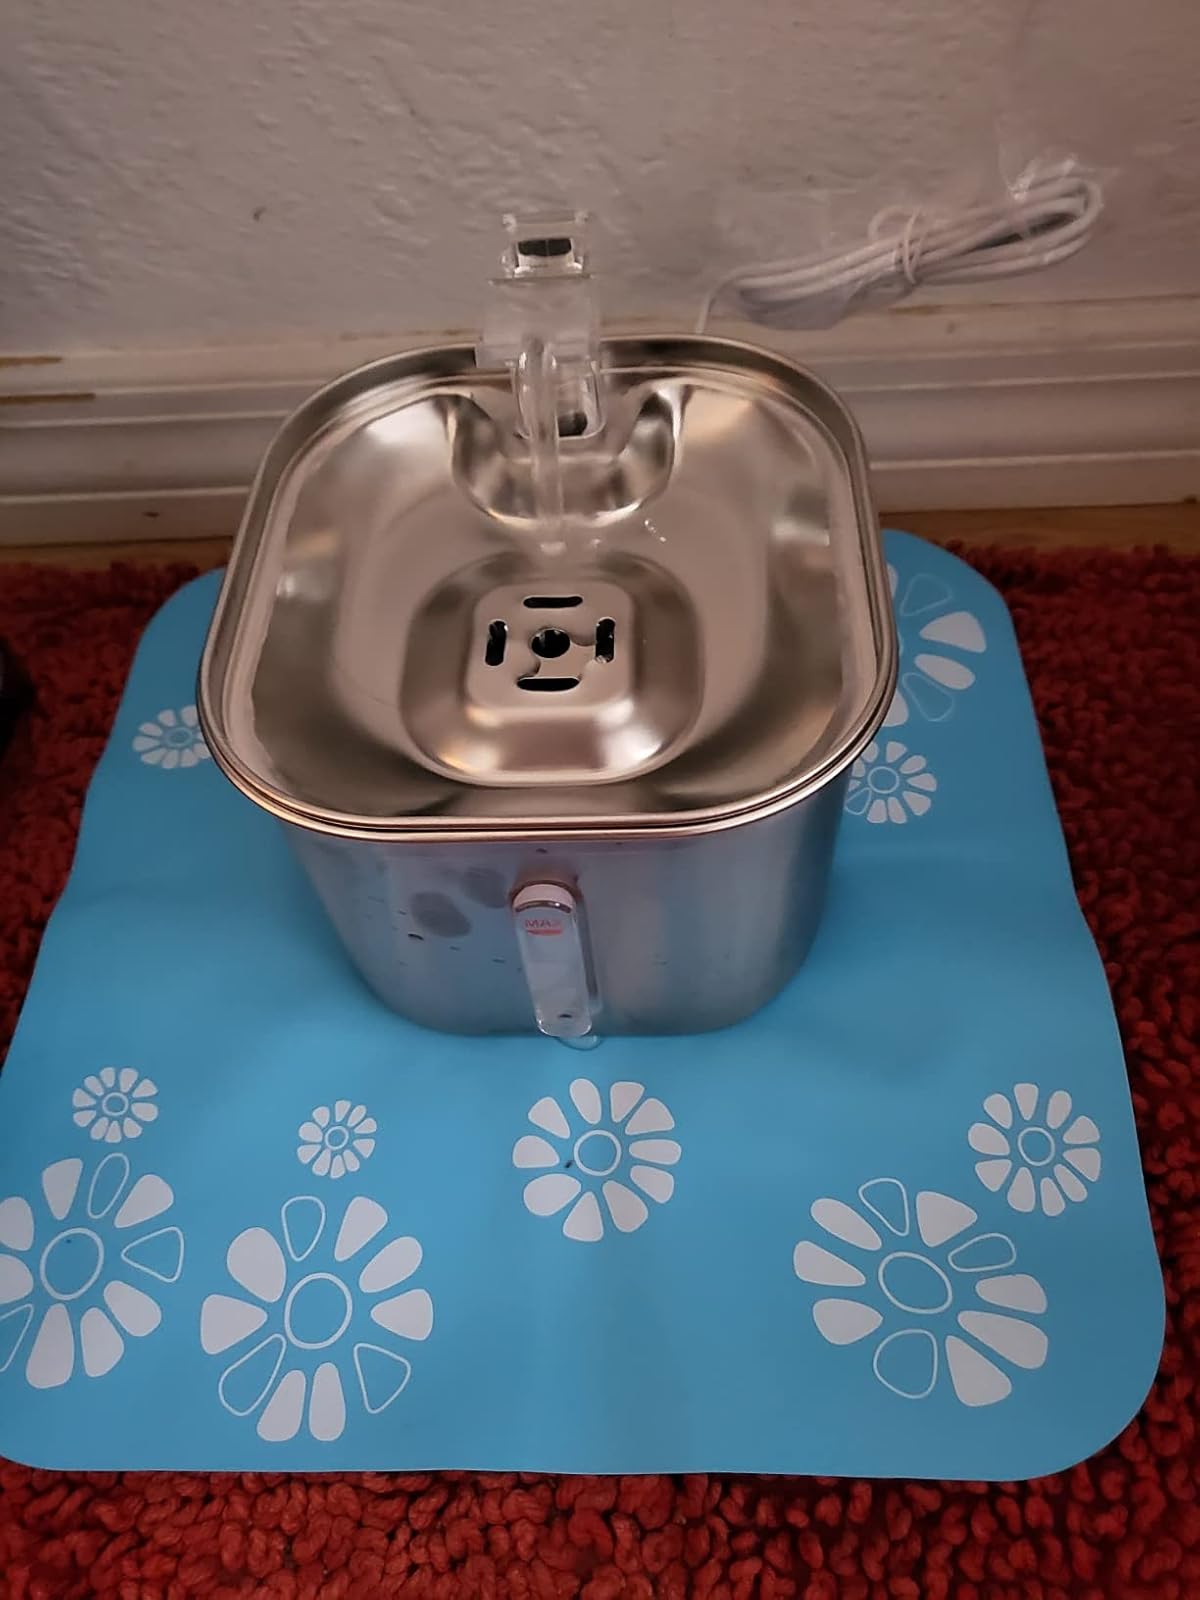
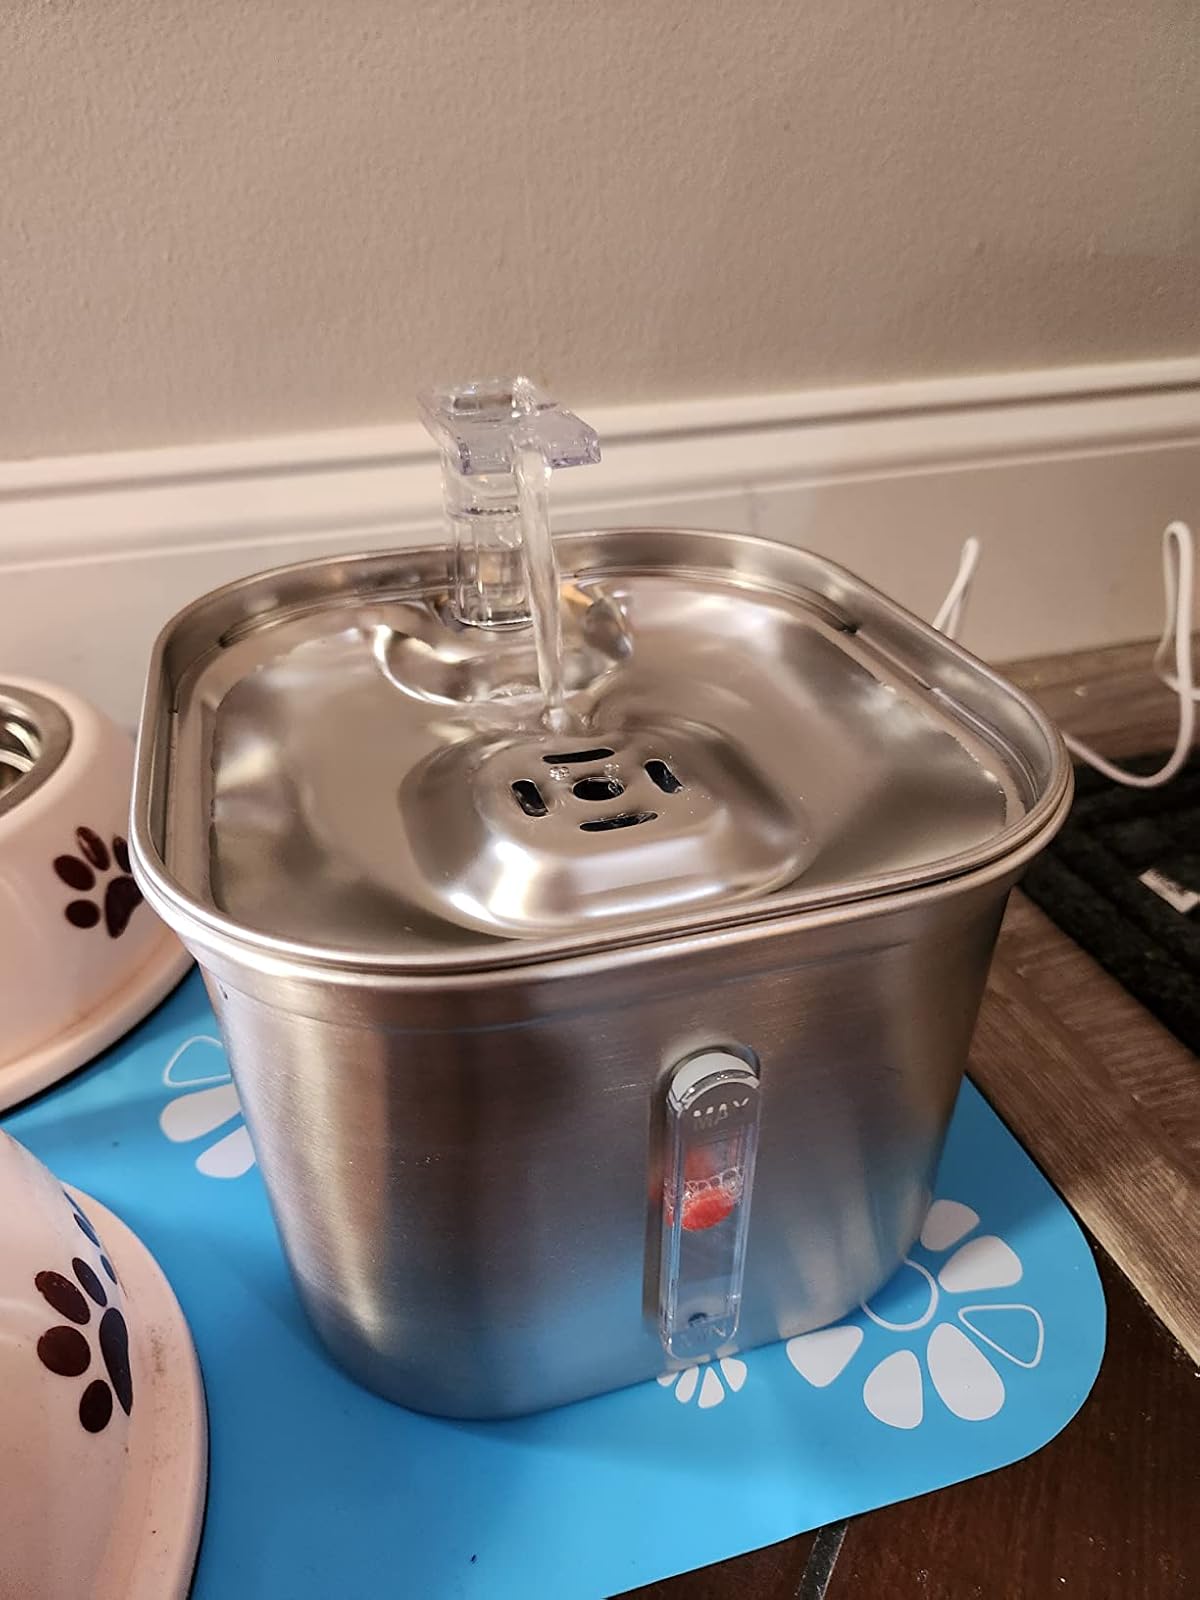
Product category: items_bowl
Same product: yes